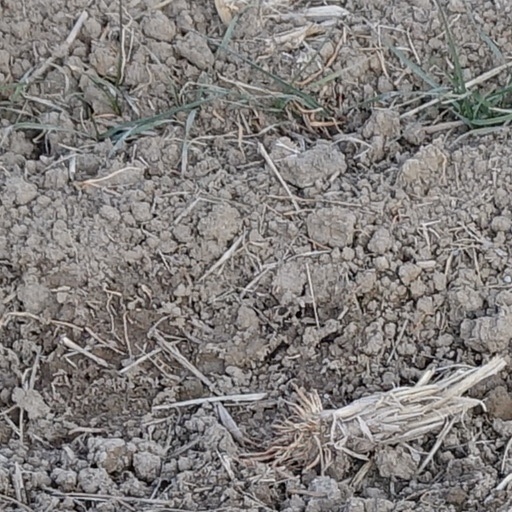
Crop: wheat